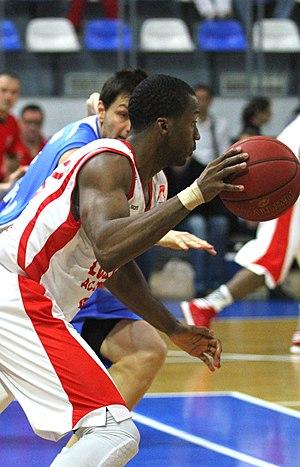
Alando Tucker, né le 11 février 1984 à Lockport dans l'Illinois, est un joueur américain de basket-ball évoluant au poste d'ailier.